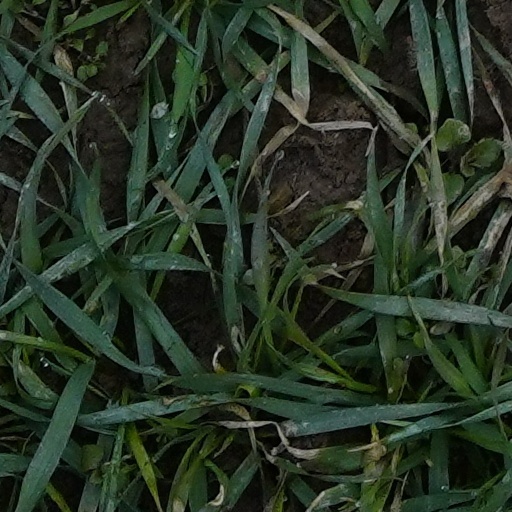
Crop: wheat